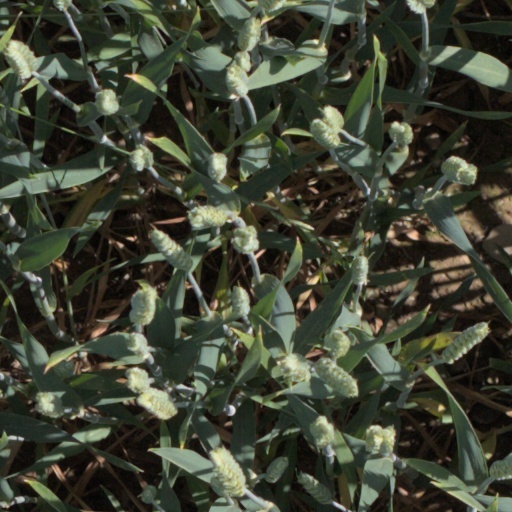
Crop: wheat